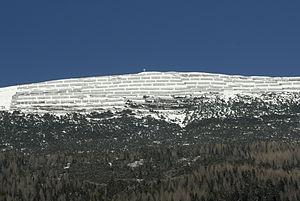
Le Stanser Joch est une montagne culminant à 2 102 m d'altitude dans le massif des Karwendel en Autriche.